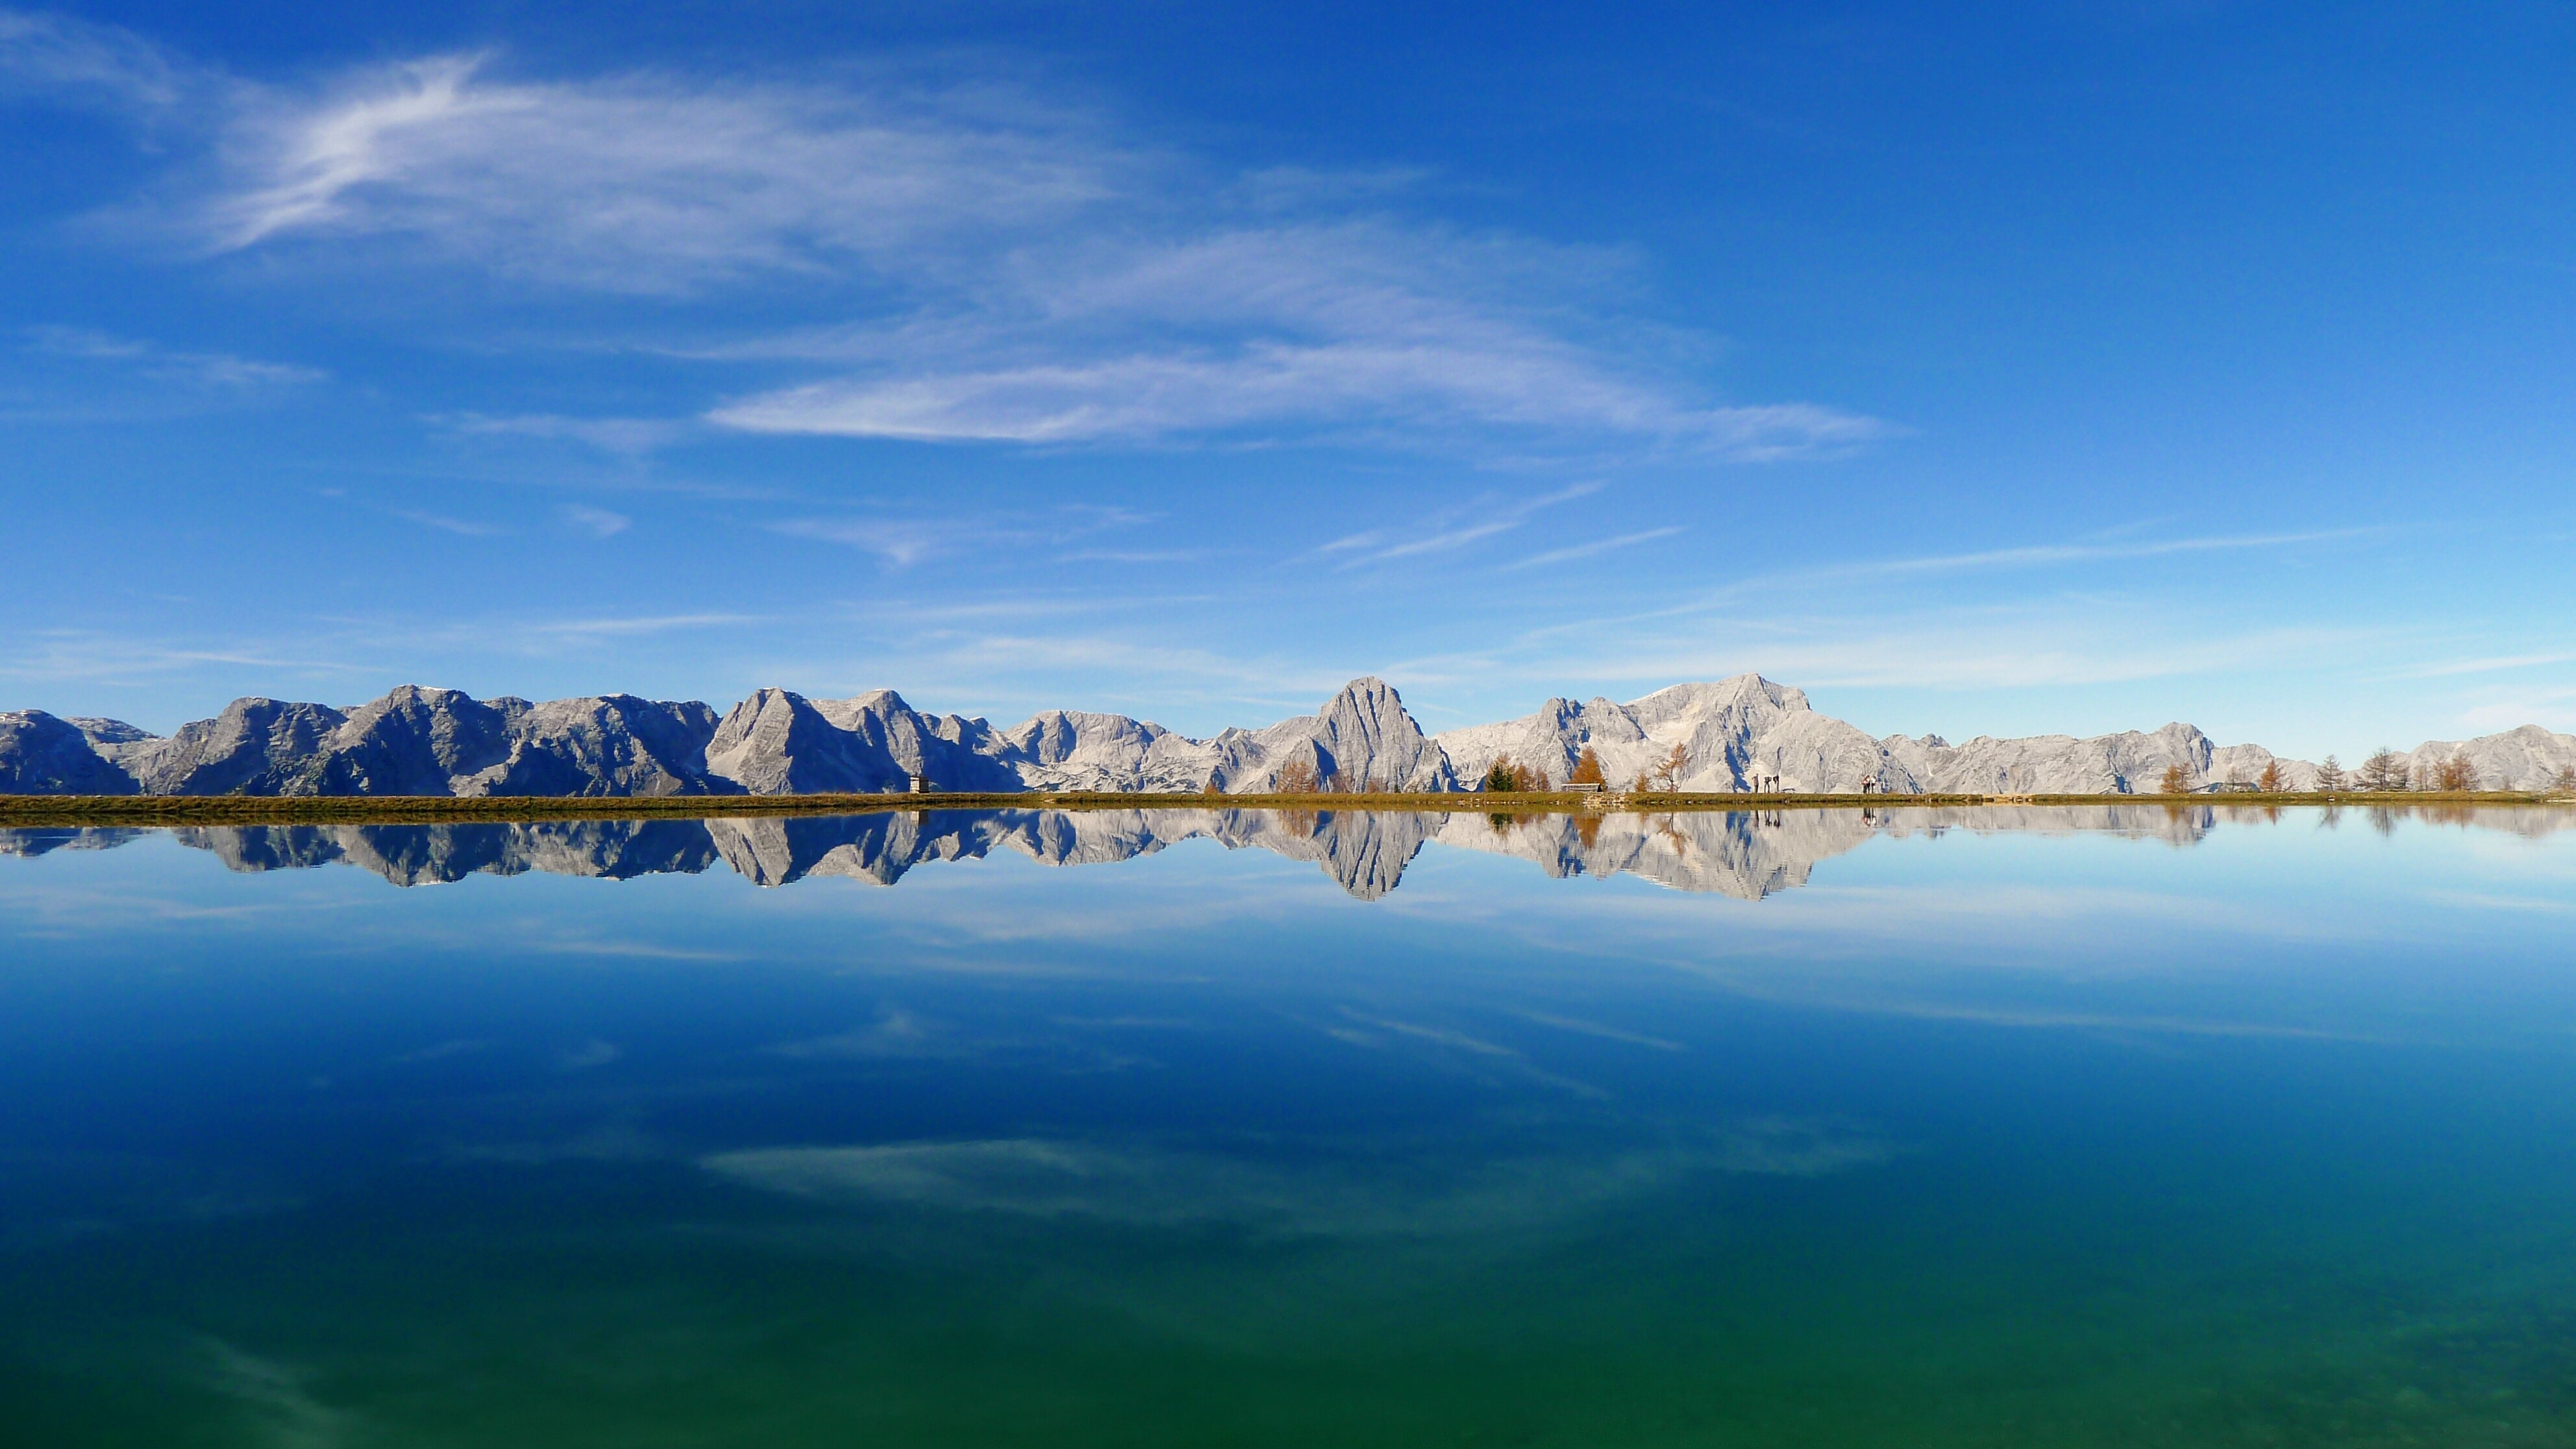
sea, coast, horizon, mountain, sky, lake, panorama, dusk, reflection, autumn, lagoon, bay, reservoir, body of water, autumn mood, bergsee, loch, water reflection, mirror lake, seespiegelung, hinterstoder